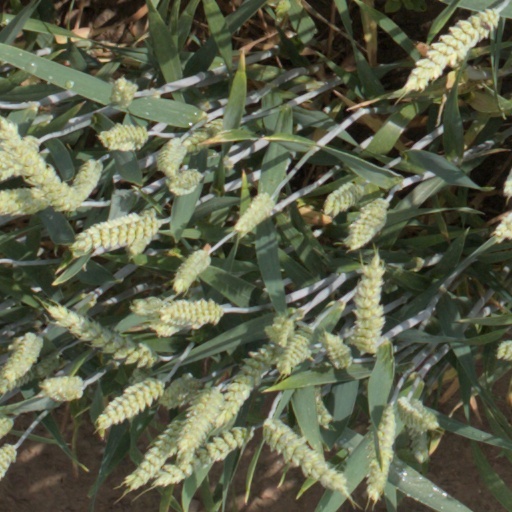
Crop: wheat